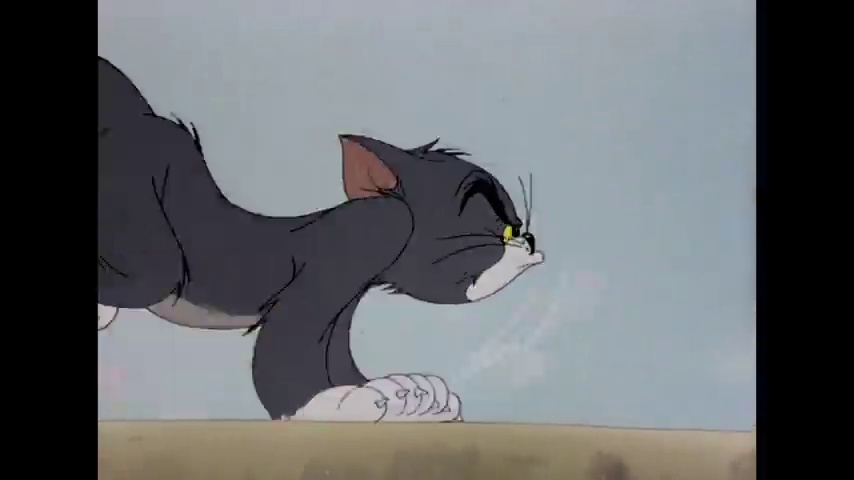
Portrait style: Cartoon Portrait